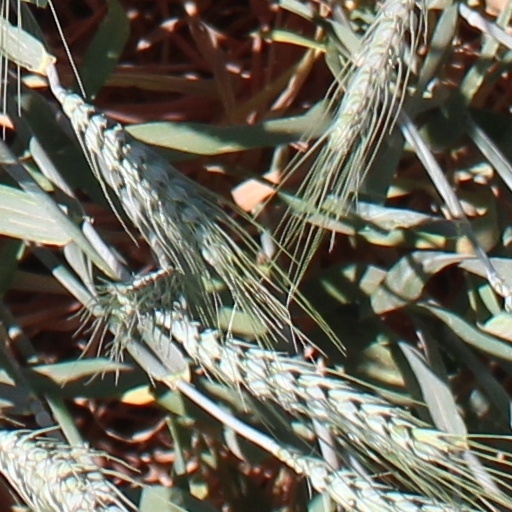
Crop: wheat